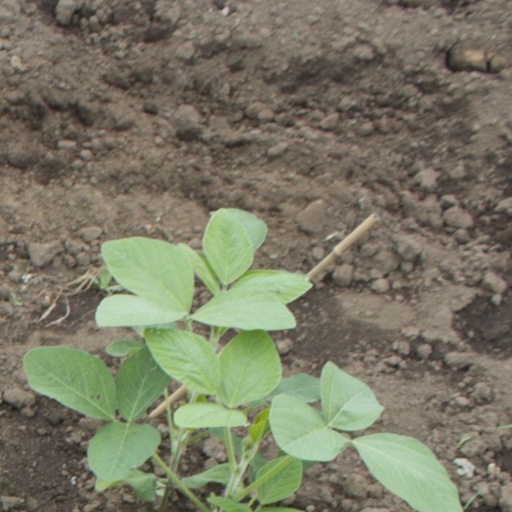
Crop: soybean